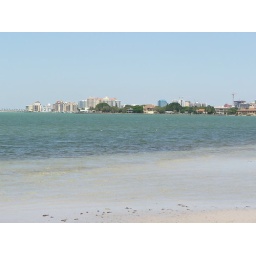
This is at the base of the bridge by Siesta Key.